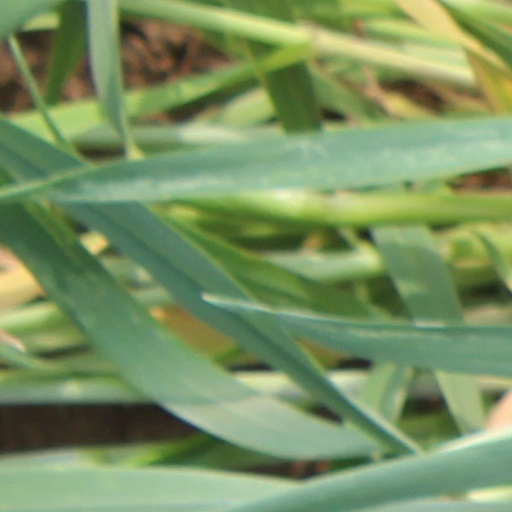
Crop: wheat